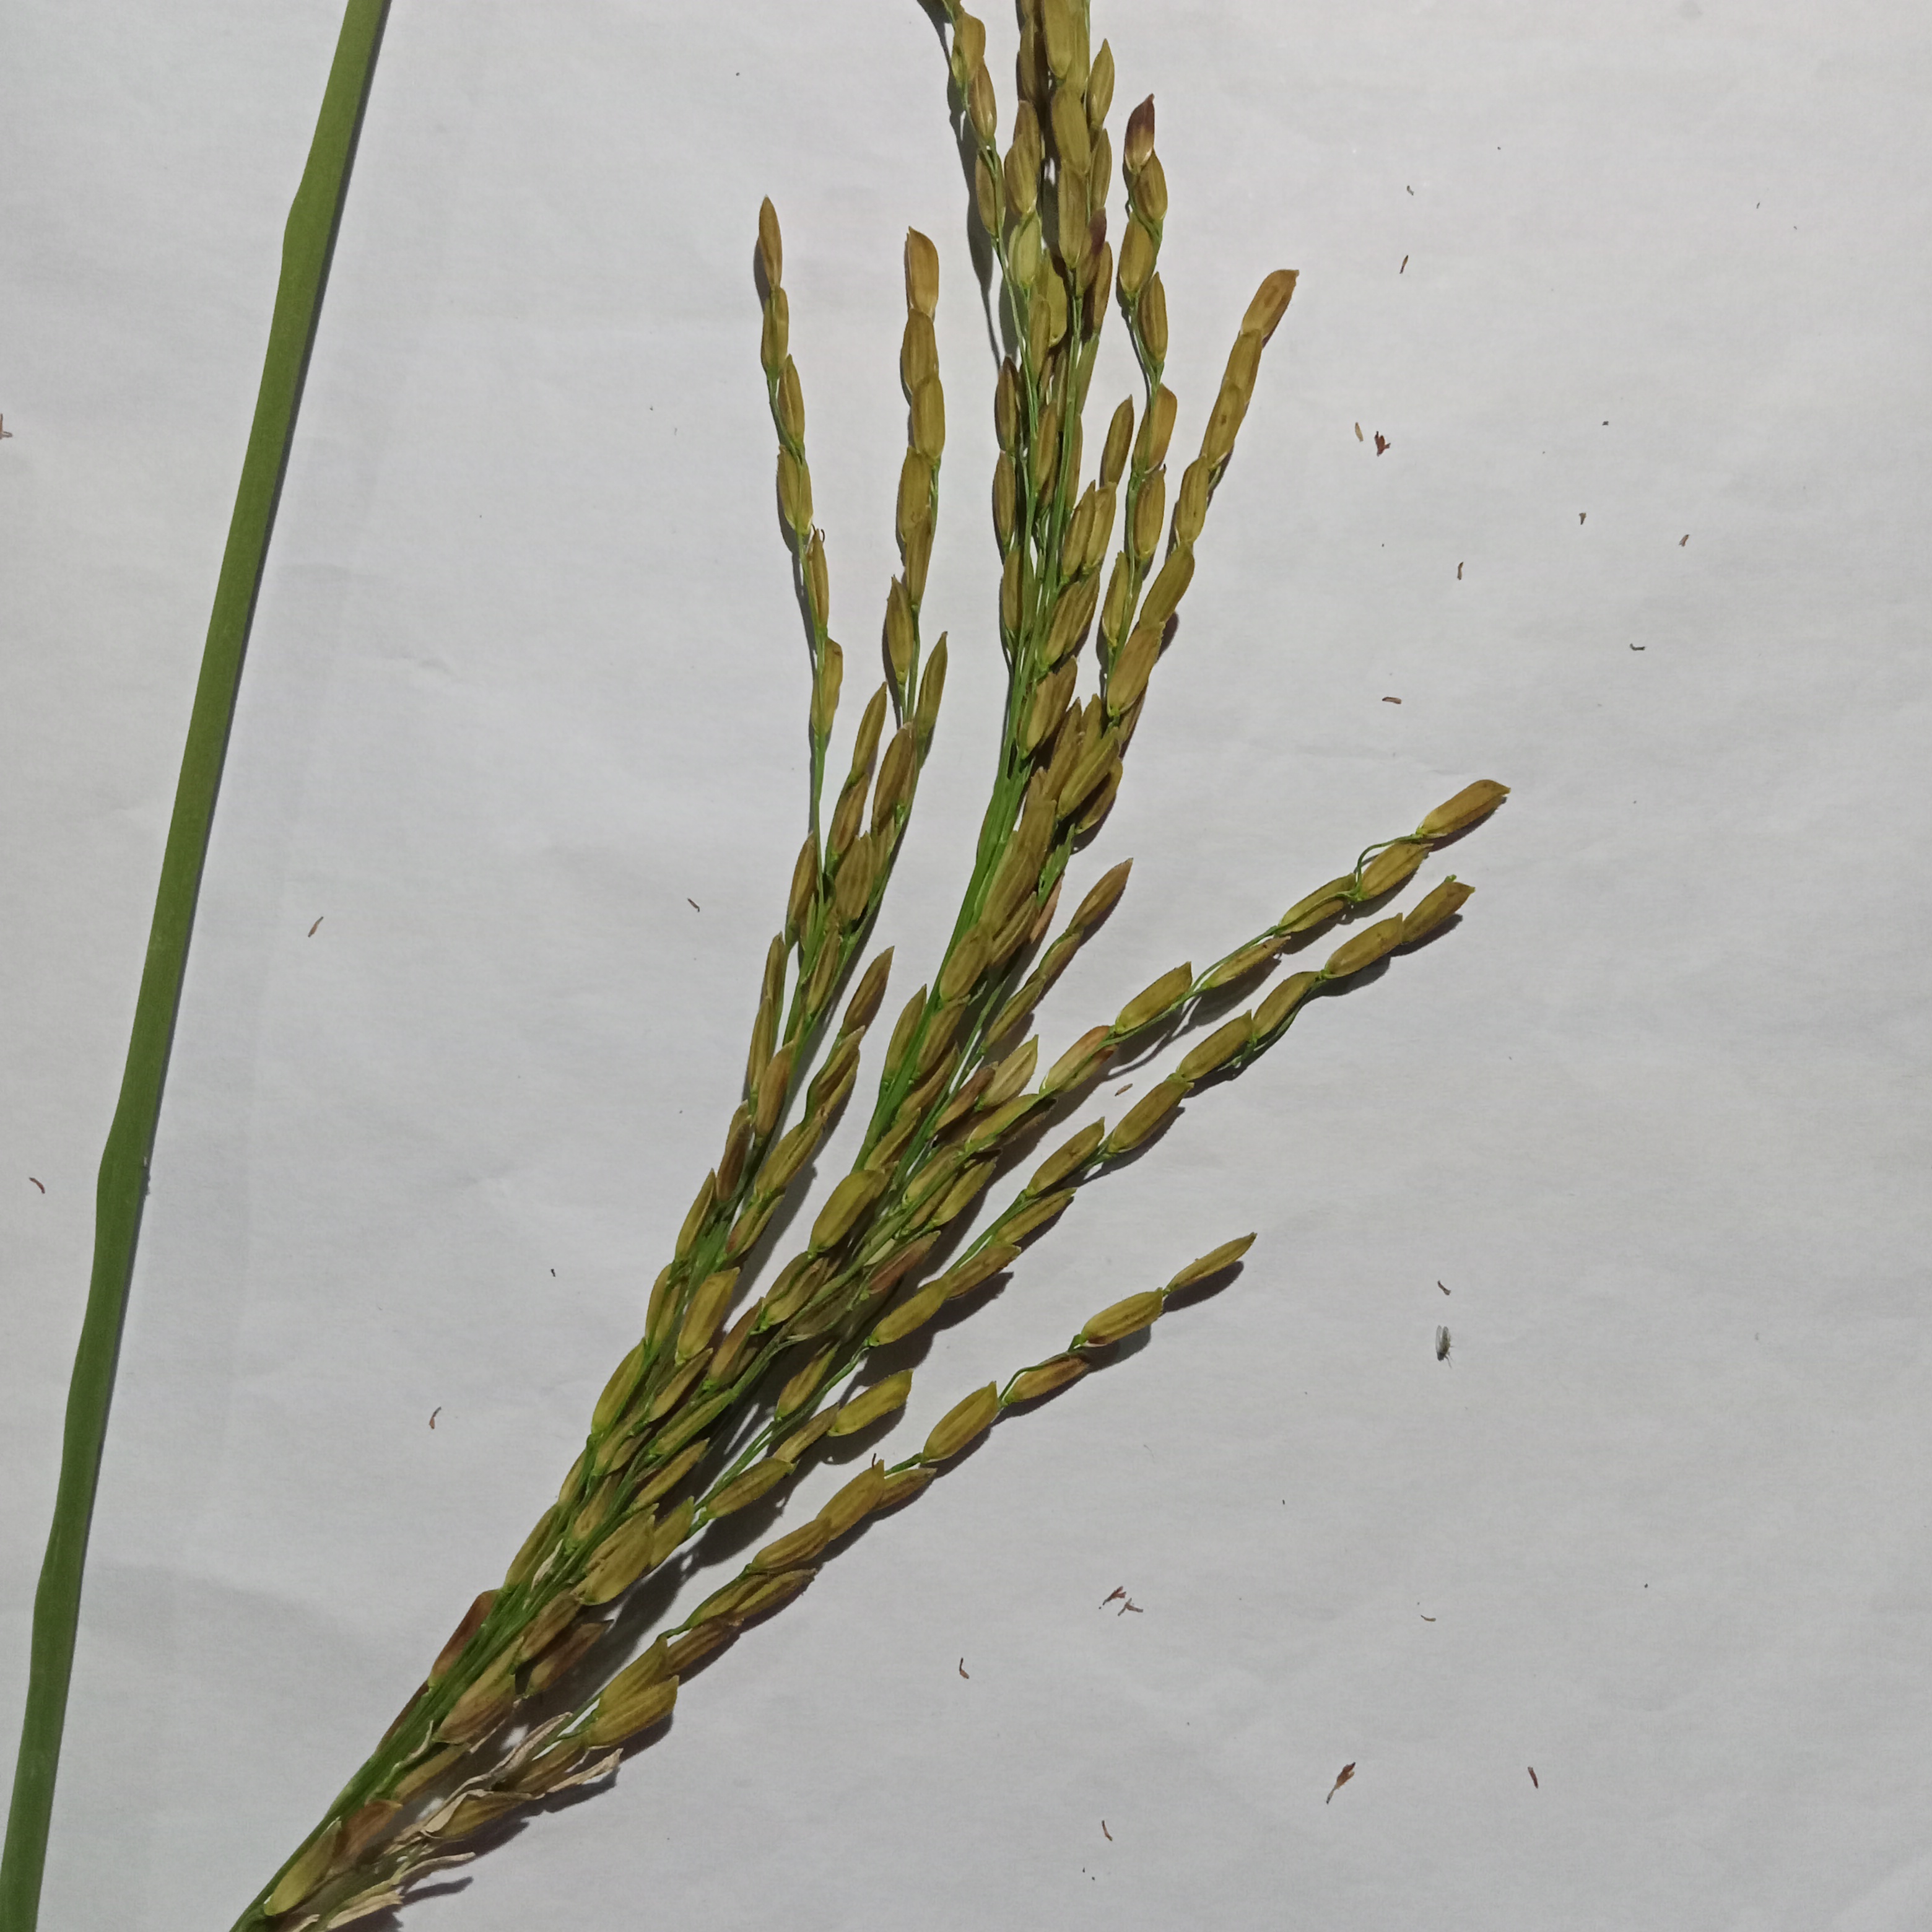
Nhãn: Bệnh Đạo ôn lá và cổ bông (Rice leaf and neck blast)